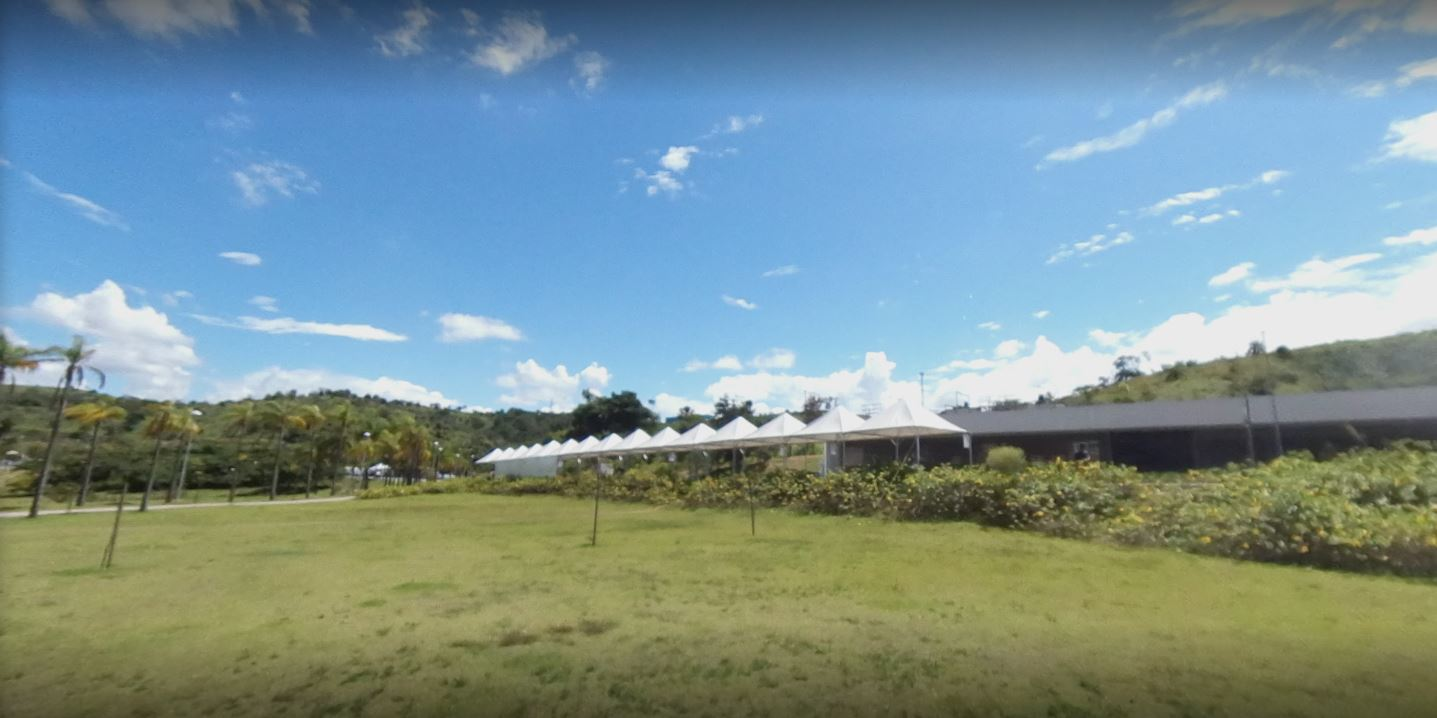
Fire: no
Smoke: no